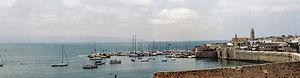
Acre est une ville d’Israël, située au nord de la baie de Haïfa, sur un promontoire et dotée d'un port en eaux profondes.
Assassin's Creed est un jeu vidéo développé par Ubisoft Montréal sous la direction de Patrice Désilets et Jade Raymond. Il s’agit d’un jeu d'action-aventure au gameplay non linéaire, incorporant des éléments d’infiltration. Il est édité par Ubisoft en novembre 2007 sur PlayStation 3 et Xbox 360, puis en avril 2008 sur PC, dans une version sous-titrée Director's Cut.